Stowmarket (UK Parliament constituency)

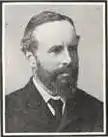
Felix Cobbold

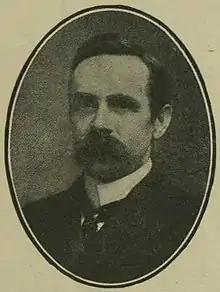
George Hardy

Another General Election was required to take place before the end of 1915. The political parties had been making preparations for an election to take place and by the July 1914, the following candidates had been selected;